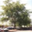
Label: maple_tree